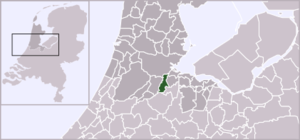
Ouder-Amstel est une commune néerlandaise, située en province de Hollande-Septentrionale. Cette commune rurale est composée de trois villages : Duivendrecht, Ouderkerk sur l'Amstel et le hameau de Waver. Elle est située au sud d'Amsterdam le long de la rivière Amstel dont elle tire le nom. Elle est bordée à l'ouest par Amstelveen et à l'est par une exclave de la commune d'Amsterdam nommée Amsterdam-Zuidoost au sud par Abcoude et De Ronde Venen, deux communes de la provinde d'Utrecht.